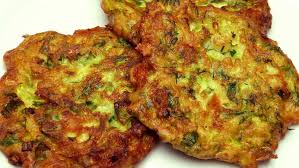
Yemek: mucver